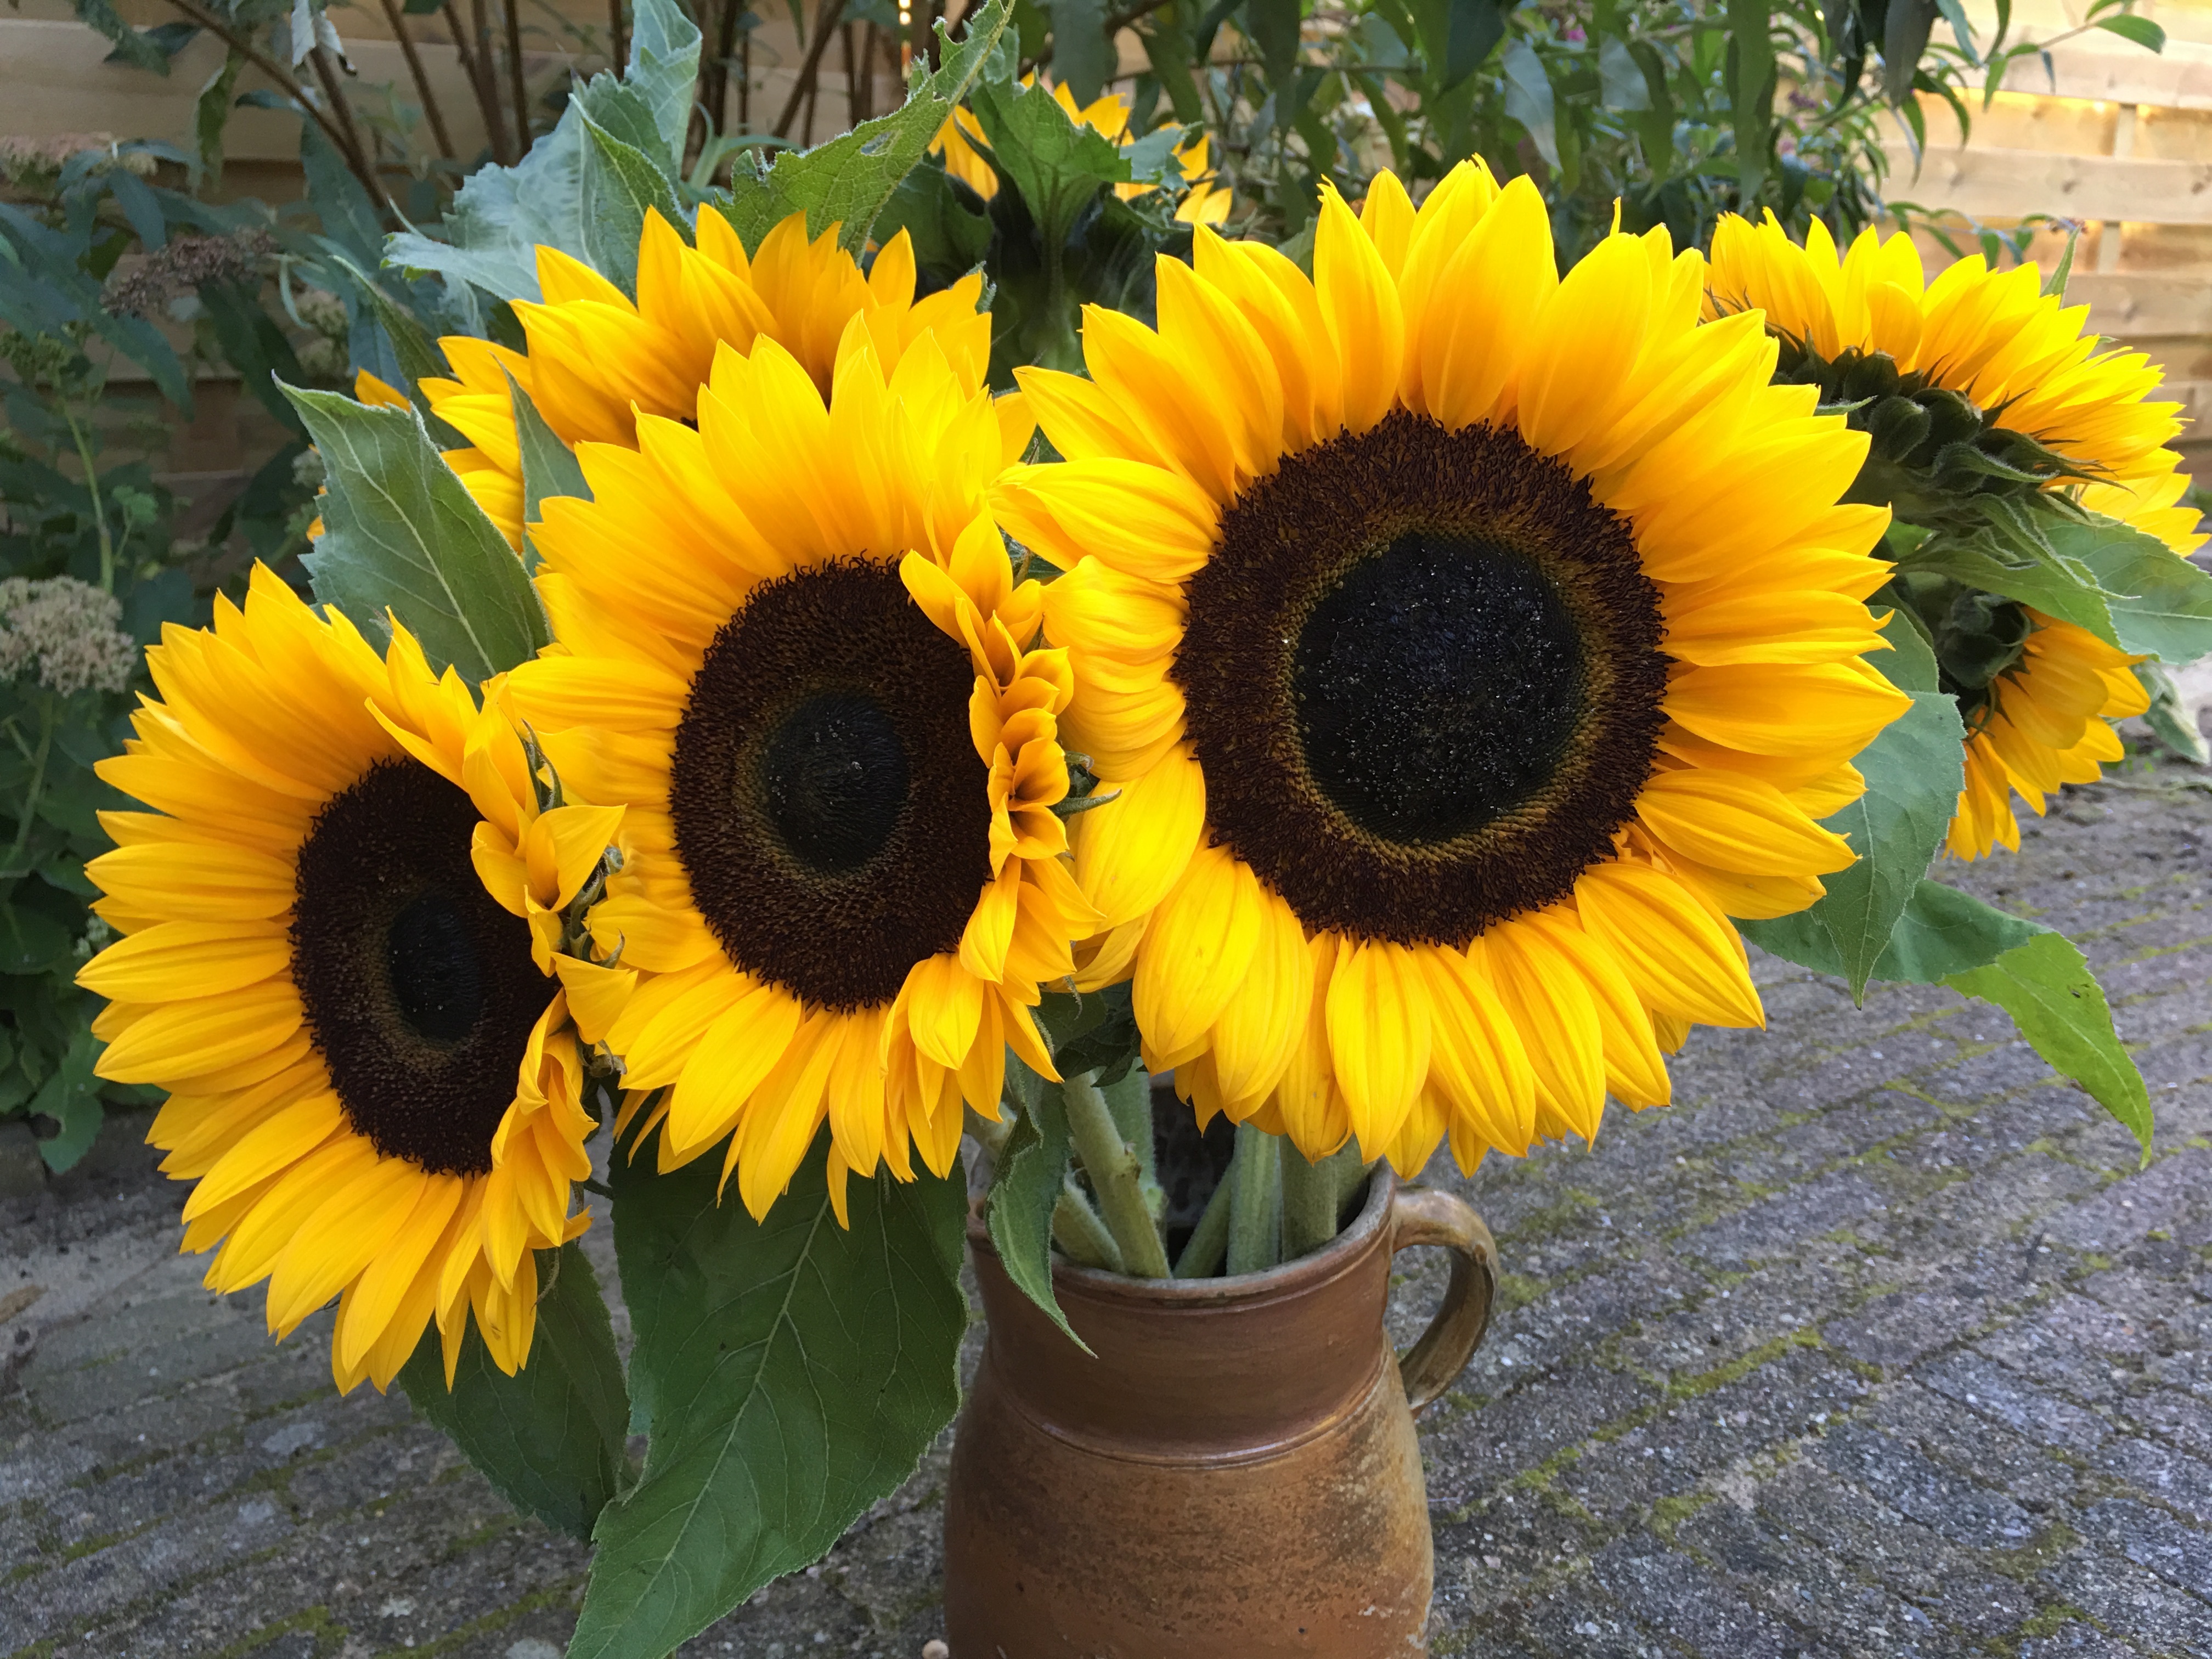
plant, sun, flower, summer, yellow, sunflower, yellow flower, flowers, sunny, vegetarian food, bunch of flowers, flowering plant, daisy family, sunflower seed, annual plant, land plant